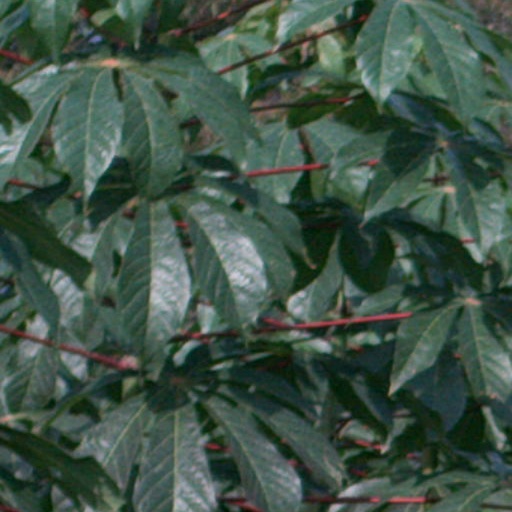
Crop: cassava